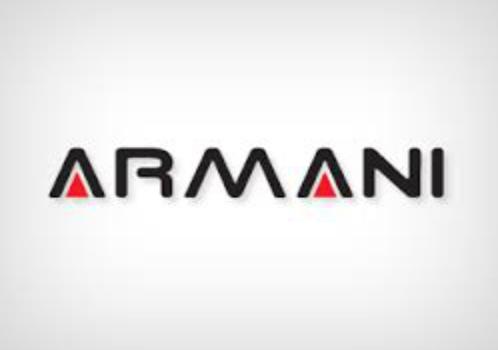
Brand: Armani
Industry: Clothes